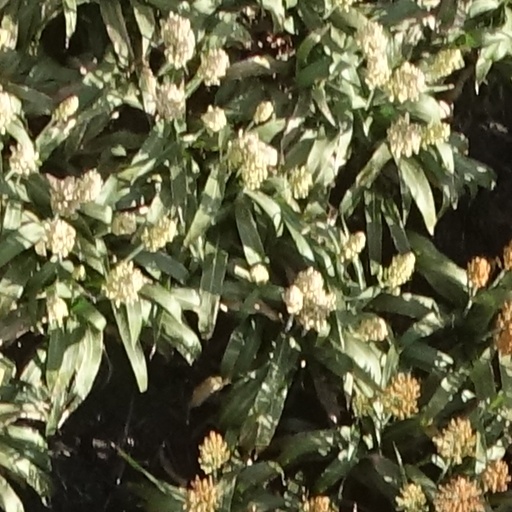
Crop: sorghum